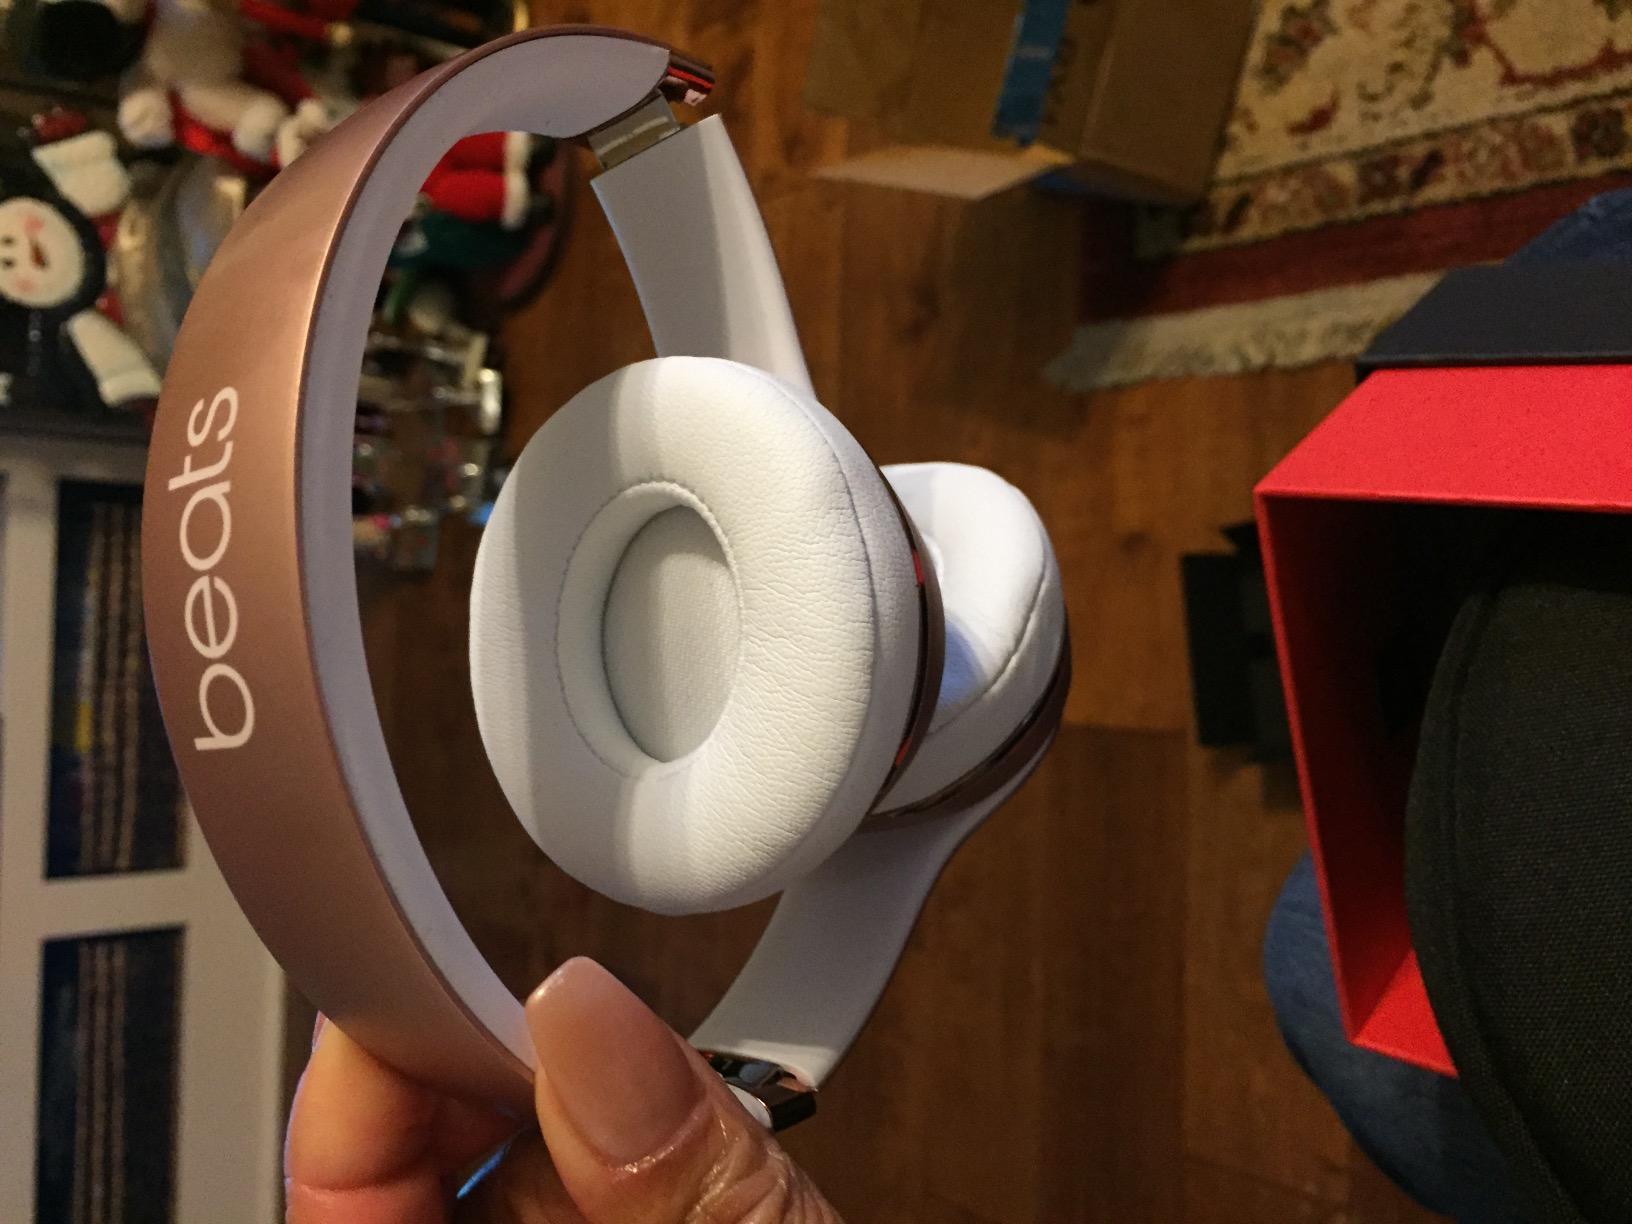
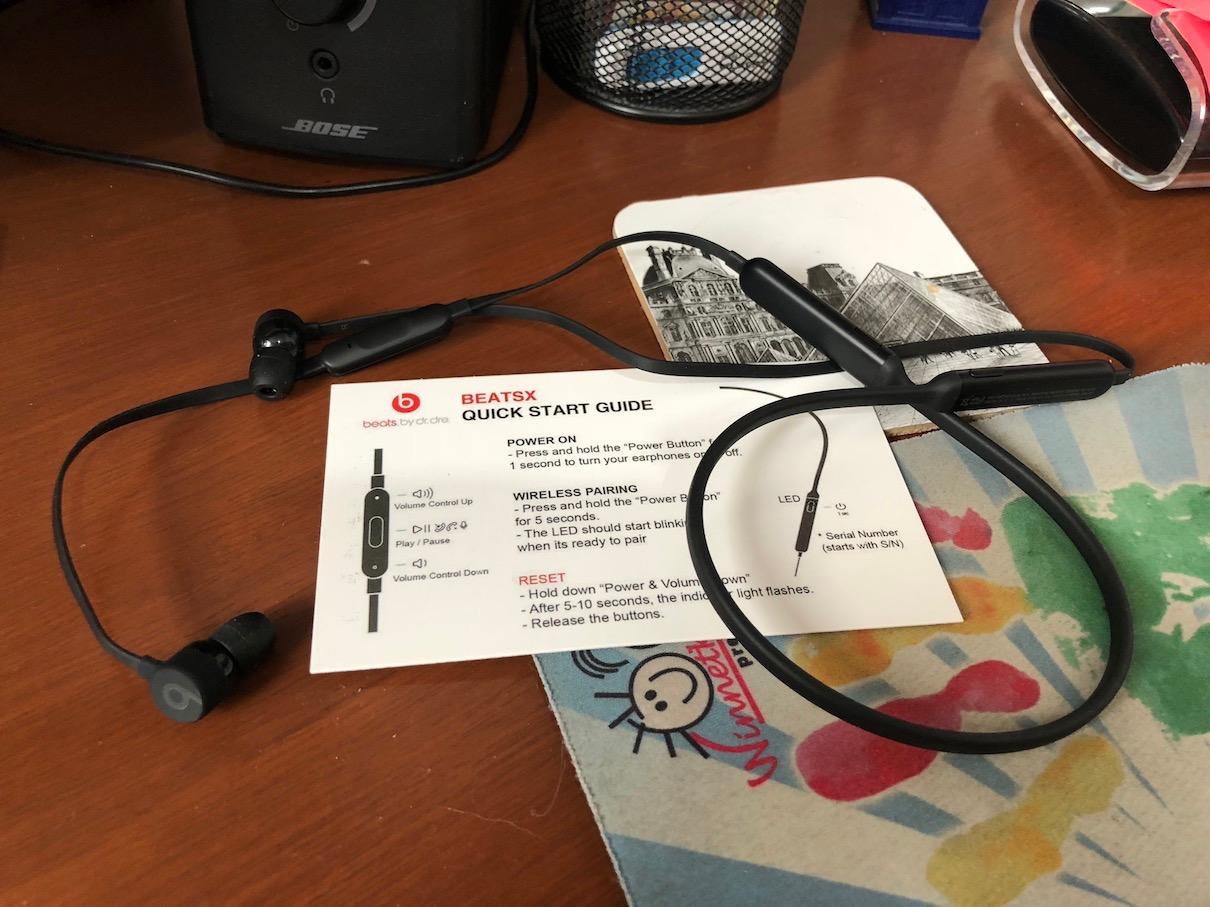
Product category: headphones
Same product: no